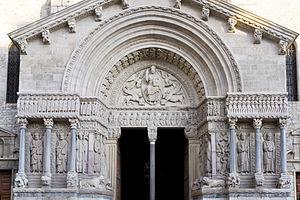
Arles, St. Trophime, Portail
Arles est une commune du département des Bouches-du-Rhône, en région Provence-Alpes-Côte d'Azur. Il s'agit de la plus grande commune de France métropolitaine avec quelque 75 893 hectares. La ville est traversée par le Rhône et se trouve entre Nîmes et Marseille.
La cathédrale Saint-Trophime d'Arles est une église romane de la ville d'Arles située place de la République. Bâtie sur des vestiges de l’Antiquité tardive à partir de 1100, c’est l’un des plus importants édifices du domaine roman provençal.